Bound state in the continuum

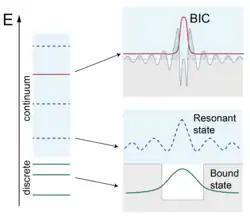
Schematic picture of energy levels and examples of different states. Discrete spectrum states (green), resonant states (blue dotted line) and bound states in the continuum (red). Partially reproduced from and

A bound state in the continuum (BIC) is an eigenstate of some particular quantum system with the following properties: